Wolf Gang

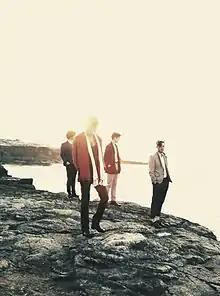
Wolf Gang

Wolf Gang were a British alternative and symphonic rock band with Max McElligott as lead vocalist. Having played with different musicians, McElligott settled on a live set up in late 2009 which included Lasse Petersen (drums) previously of The Rakes, Gavin Slater (guitar) and James Wood (bass). When playing live the band also toured with a keyboard player, at one time Beau Holland.